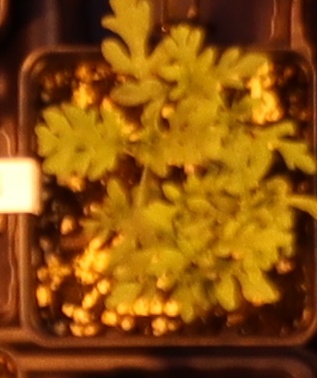
Label: Ragweed